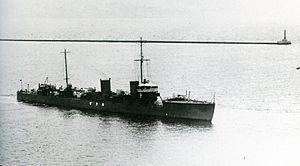
La classe Minekaze est la première classe de destroyers de 1ʳᵉ classe de la Marine impériale japonaise construite après la Première Guerre mondiale.